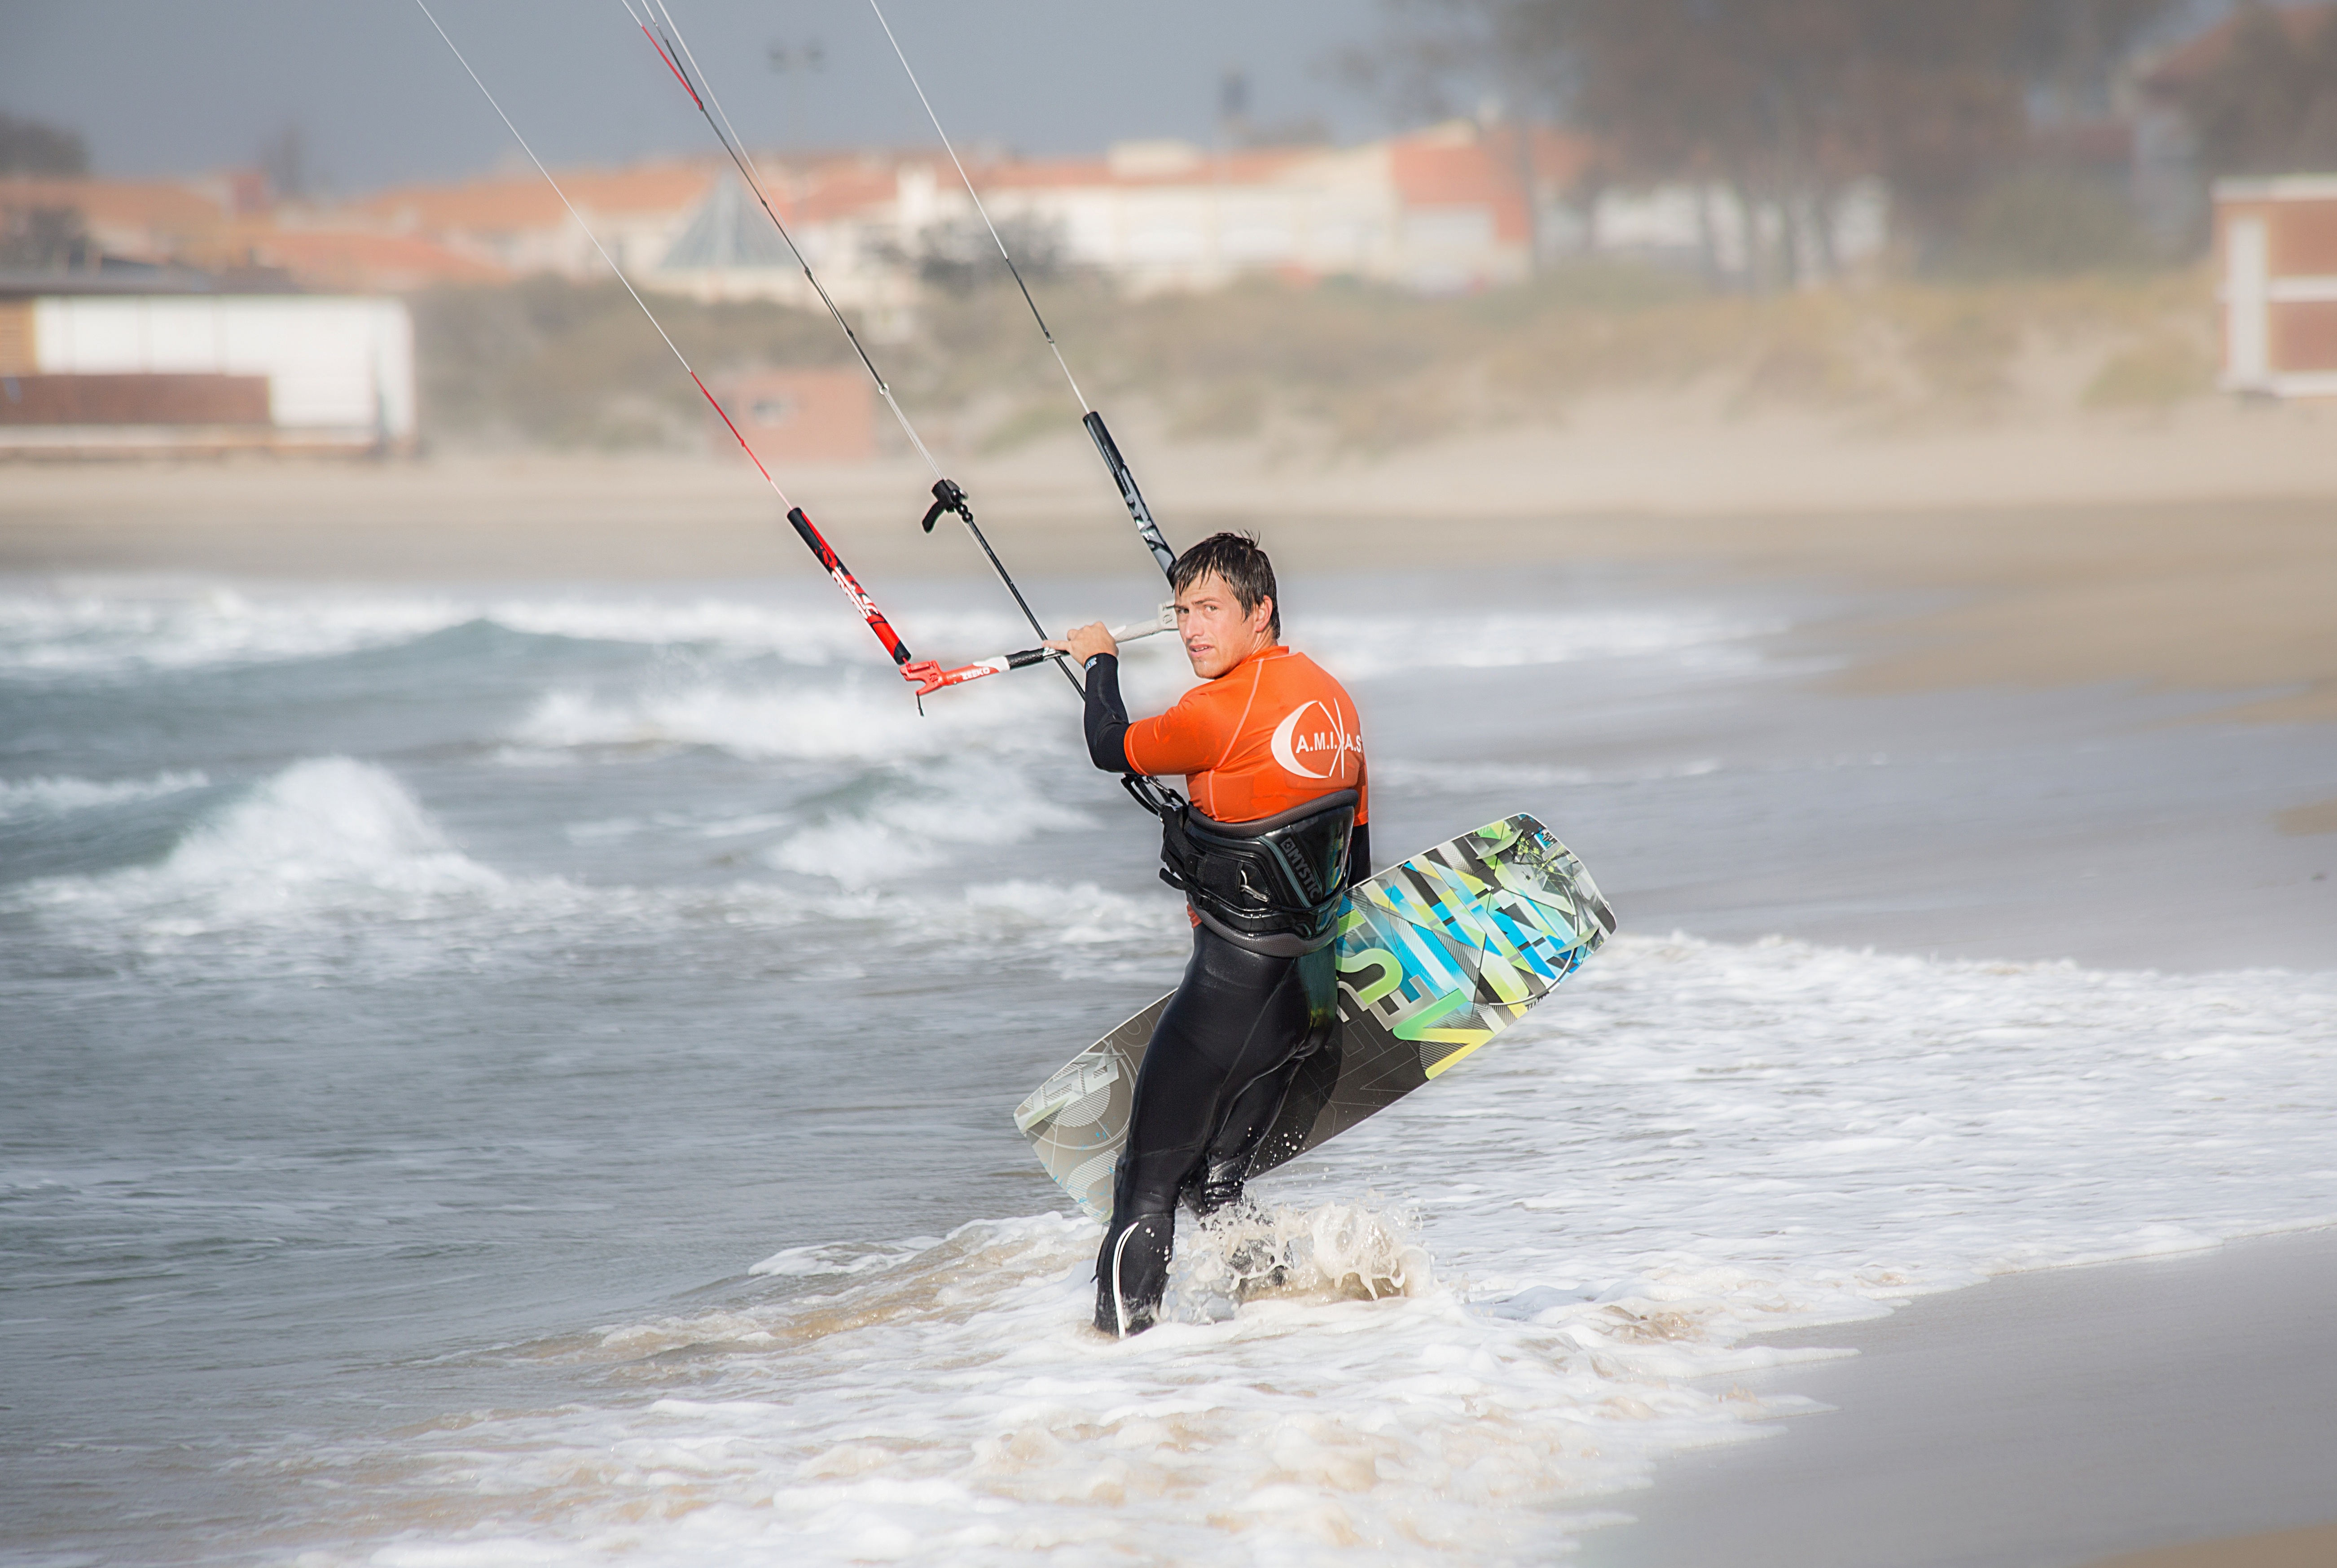
man, beach, sea, water, board, sport, wind, summer, surf, sailing, extreme sport, speed, toy, wakeboarding, waves, sports, kitesurfing, water sports, water sport, windsports, boardsport, kite sports, surface water sports, individual sports